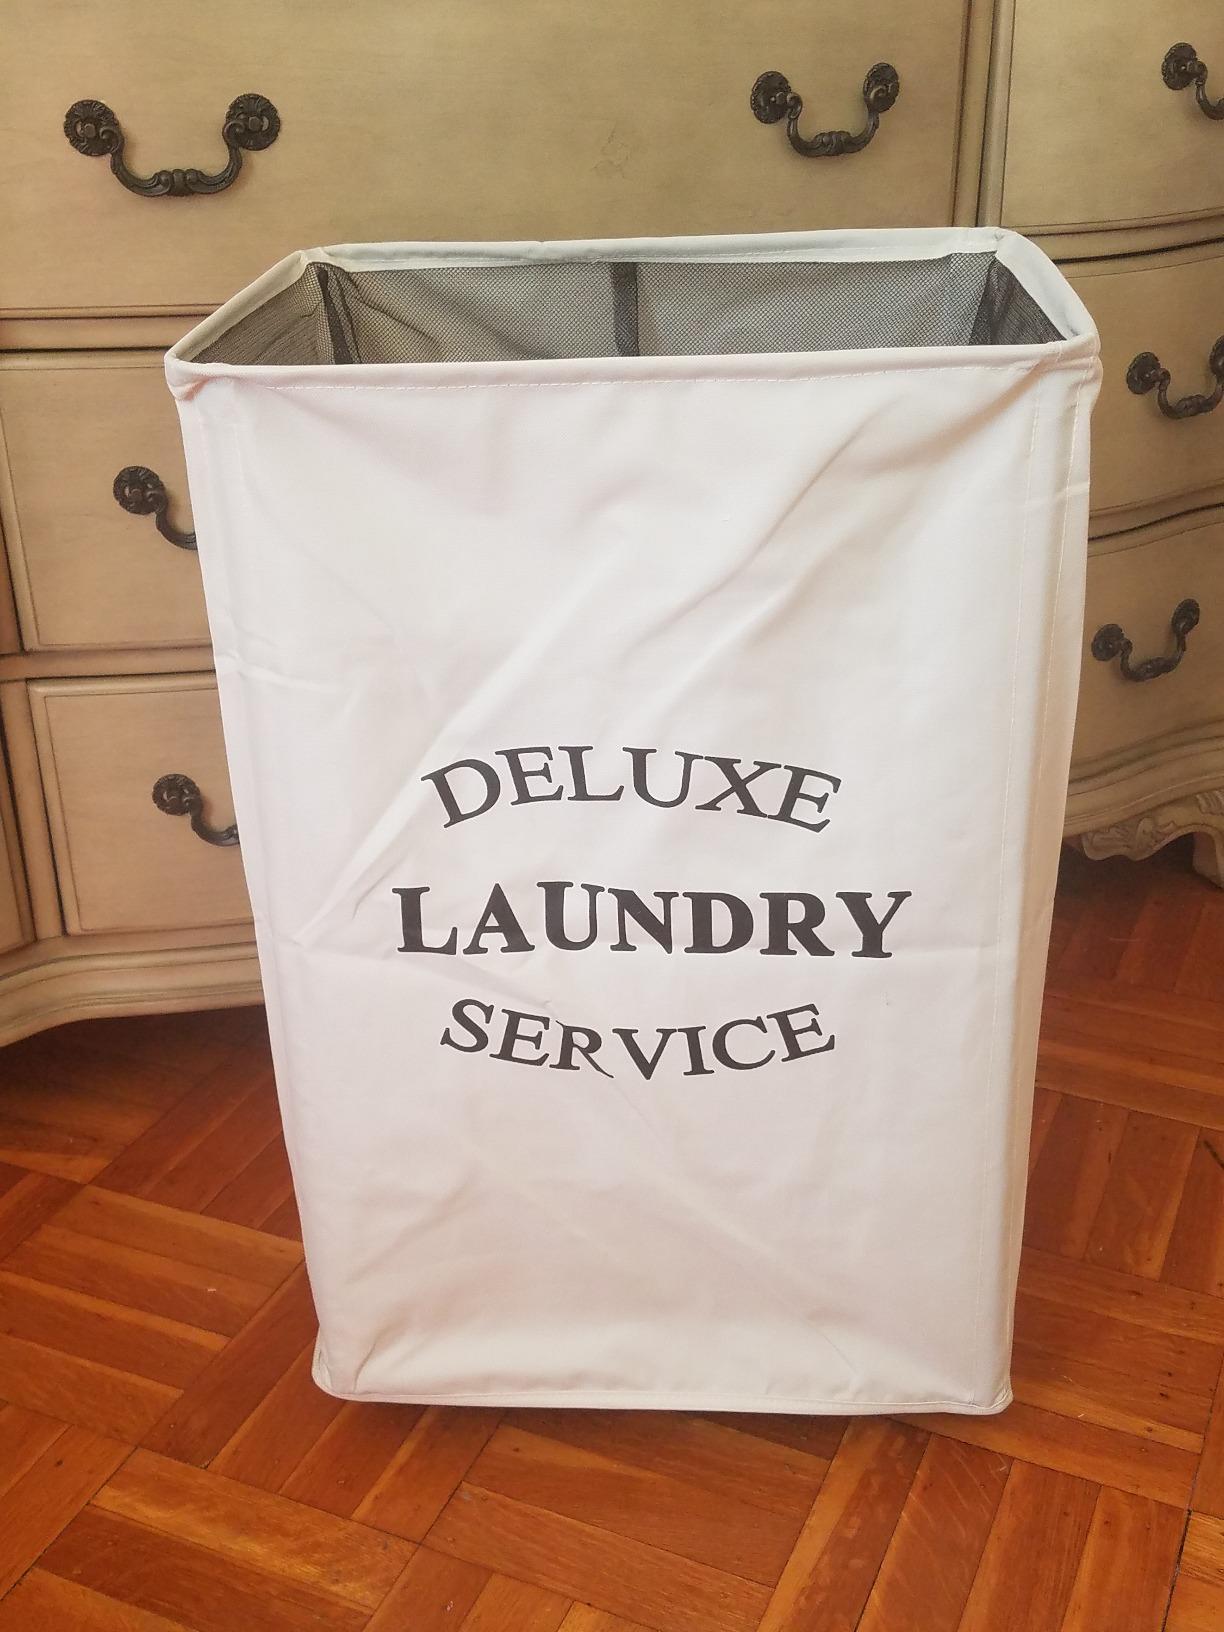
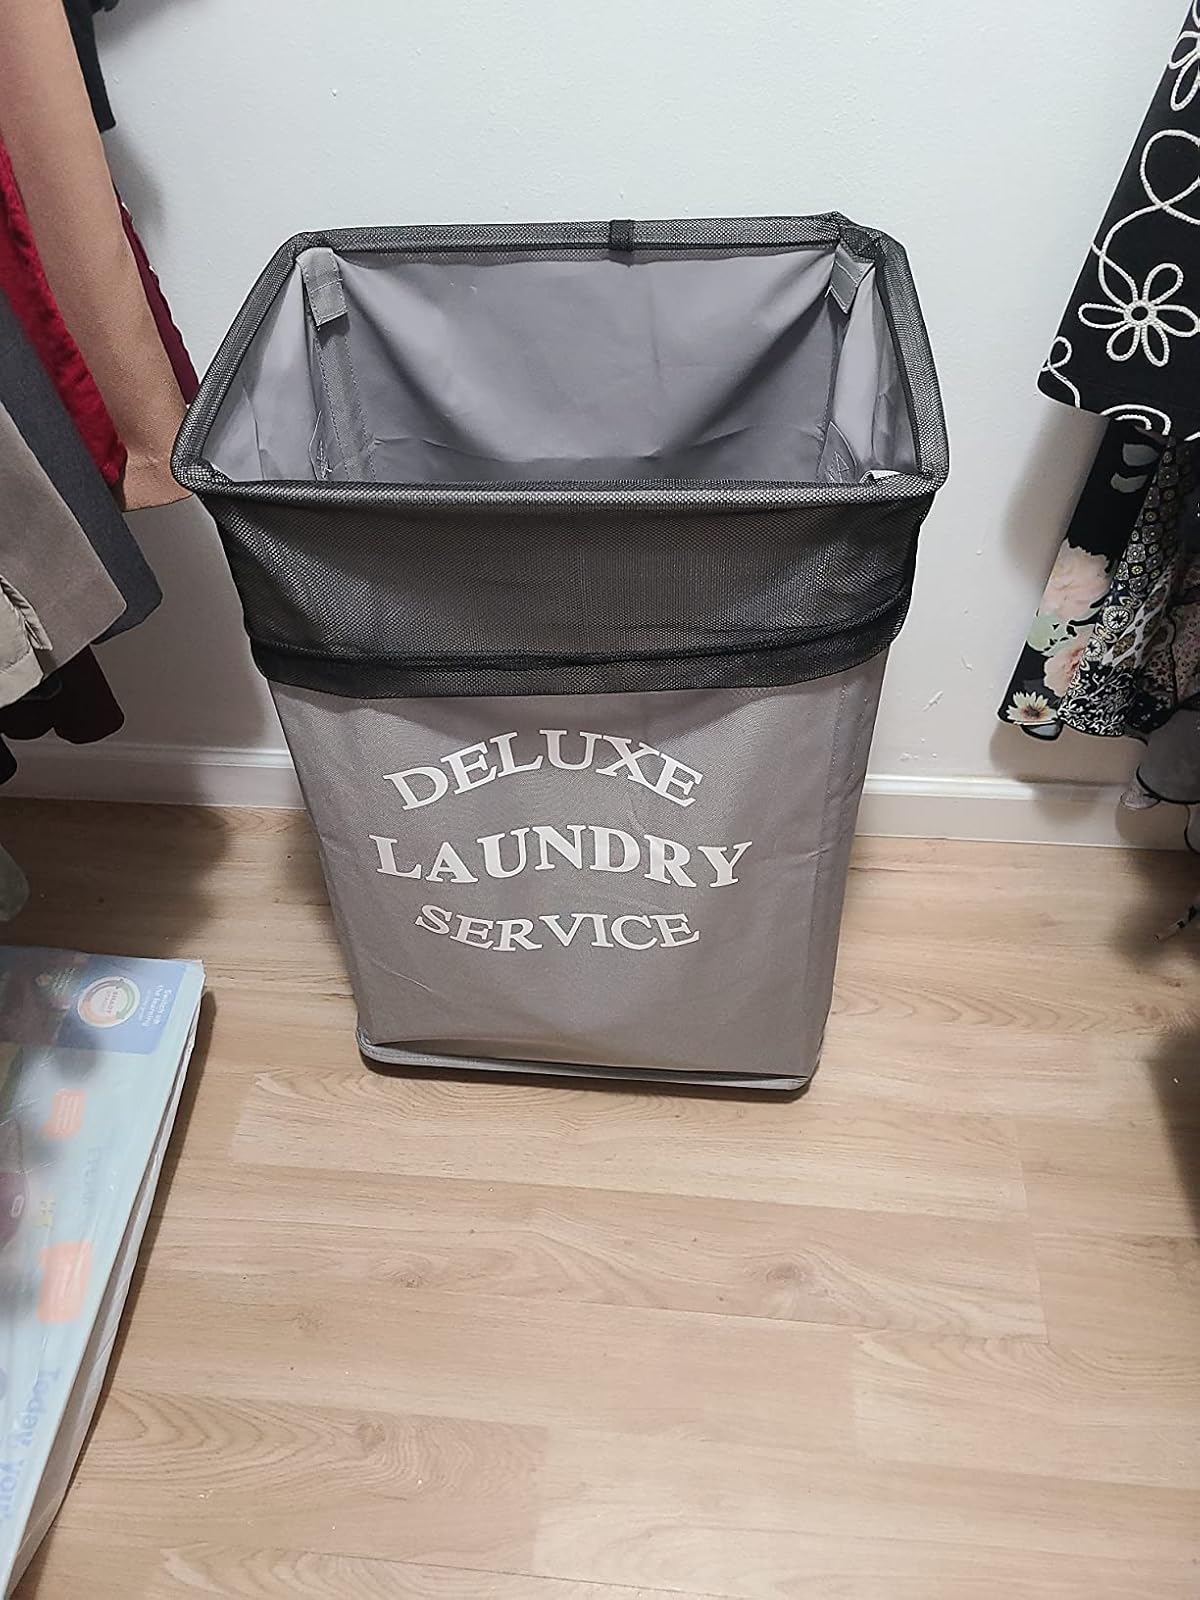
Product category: items_hamper
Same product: no